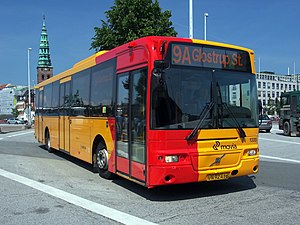
Linje 9A / Historie
De to første år blev linje 9A hovedsageligt betjent af busser af typen Volvo B7RLE-60/8500.
Linje 9A er en buslinje i København, der kører mellem Glostrup st. og Kongens Enghave, Valbyparken. Linjen er en del af Movias A-busnet og er udliciteret til Umove, der driver den fra sit garageanlæg i Glostrup. Med ca. 6,8 mio. passagerer i 2019 er den en af de mest benyttede af Movias buslinjer. Linjen betjener blandt andet Glostrup, Rødovre, Vanløse, Frederiksberg, Vesterbro og Kongens Enghave.